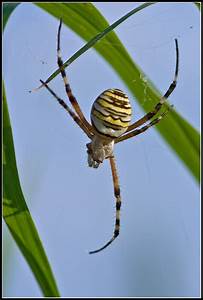
Label: spider